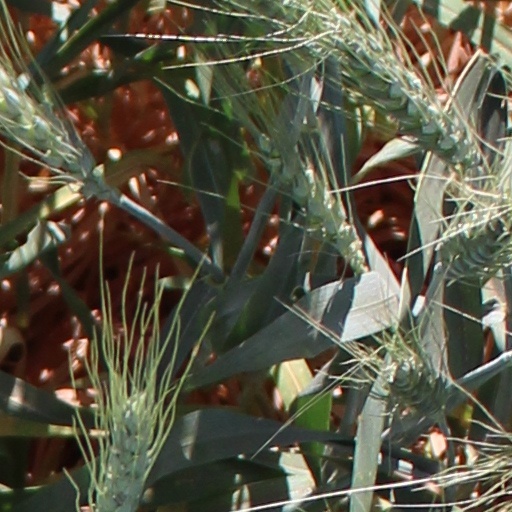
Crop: wheat